Marksmanship badges (United States)

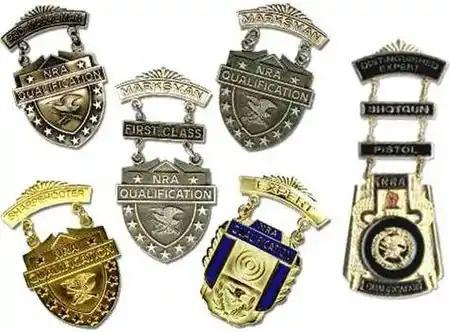
Examples of the NRA's Winchester/NRA Marksmanship Qualification Badges with shotgun and pistol clasps on the NRA Distinguished Expert Badge.

The NRA's Explorer Service Handgun Qualification Program is designed exclusively for the Law Enforcement Exploring program and is used as a development tool to help potential law enforcement officers (called Explorers) establish safe shooting habits and increase their shooting proficiency with a handgun. Performance is measured against established par scores and any Explorer who meets or exceeds those scores can be awarded the appropriate badge by the law enforcement post to which the Explorer belongs. These Explorer Service Handgun Qualification Bars are awarded in five levels (lowest to highest): pro-marksman, marksman, sharpshooter, expert, and distinguished expert.